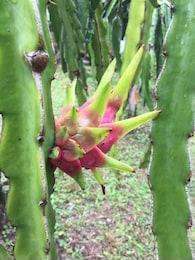
Label: Dragonfruit